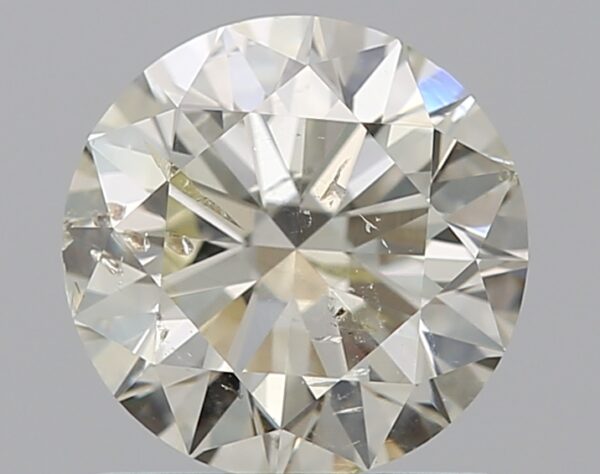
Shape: round
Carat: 1
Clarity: SI2
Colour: K
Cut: EX
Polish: EX
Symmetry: EX
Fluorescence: N
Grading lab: IGI
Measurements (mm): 6.35 x 6.31 x 3.93